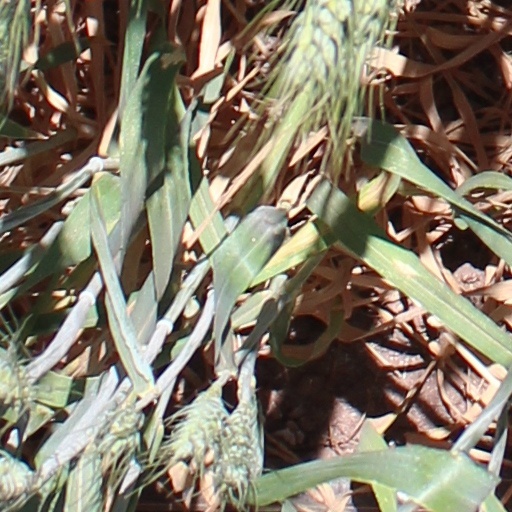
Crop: wheat